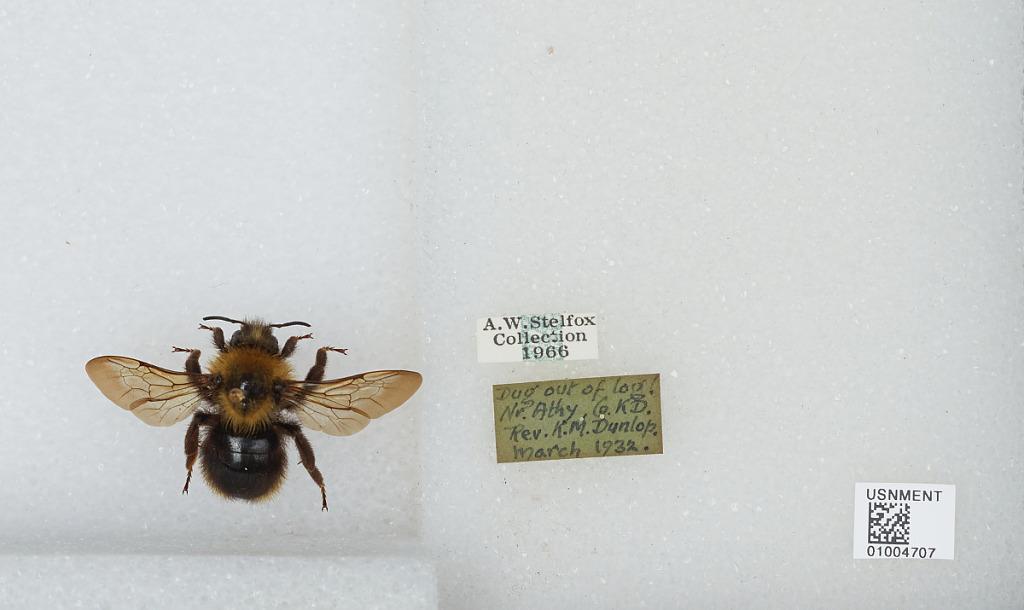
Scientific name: Bombus (Psithyrus) campestris Panzer
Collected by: K. Dunlop
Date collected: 1932-3-1
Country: Ireland
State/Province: Kildare
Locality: Dug out of log, North Athy
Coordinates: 53, -6.9881